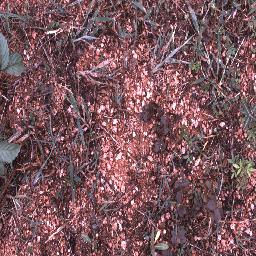
Label: negative